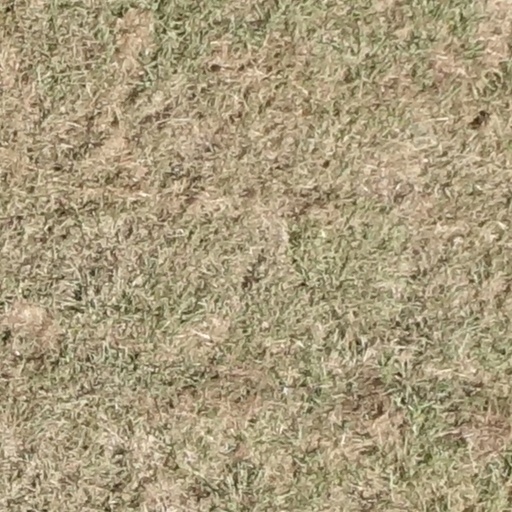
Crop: sorghum